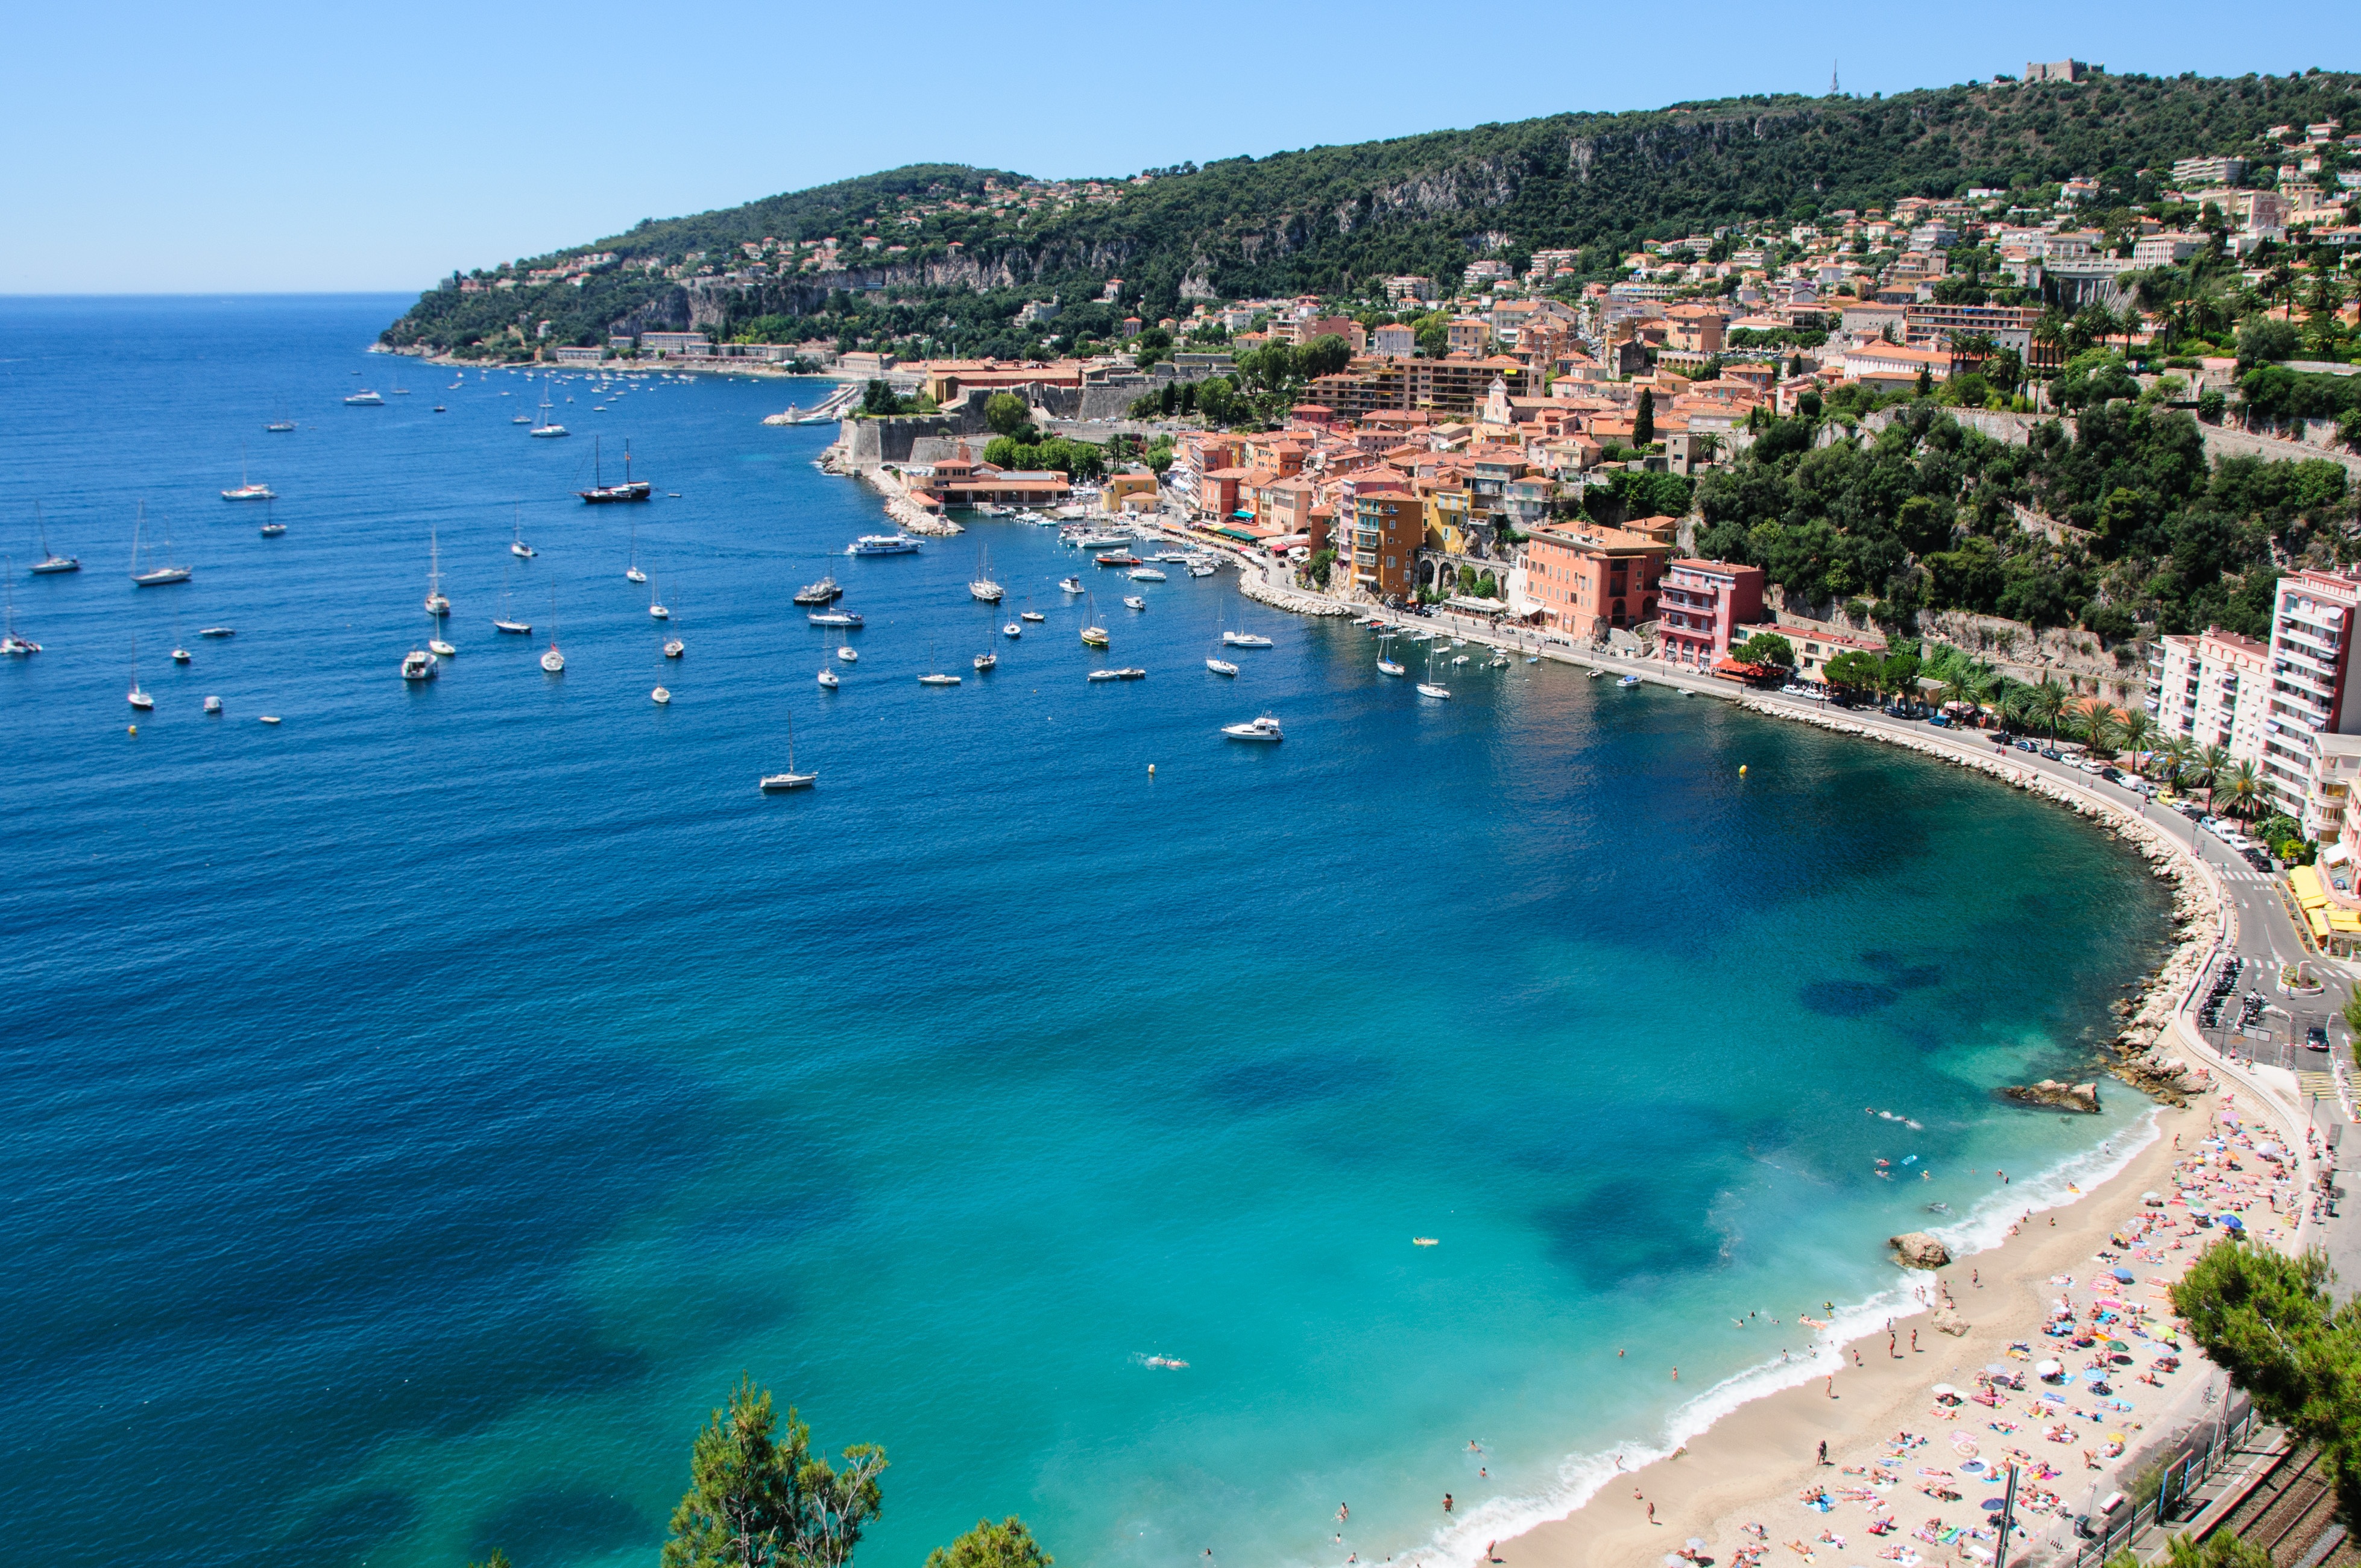
beach, landscape, sea, coast, water, ocean, shore, view, summer, vacation, france, cove, mediterranean, holiday, lagoon, bay, terrain, body of water, resort, homes, boats, caribbean, booked, cape, villefranche sur mer